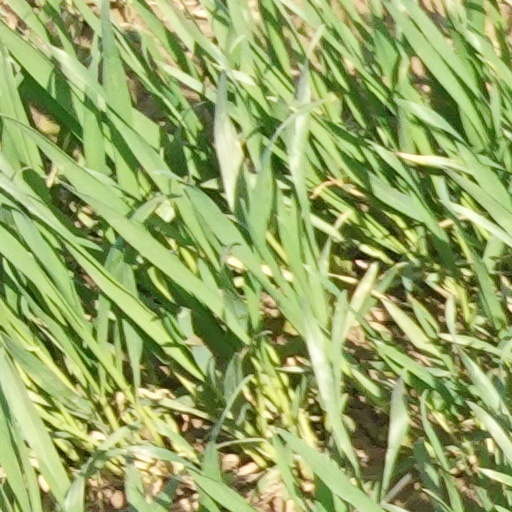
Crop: wheat